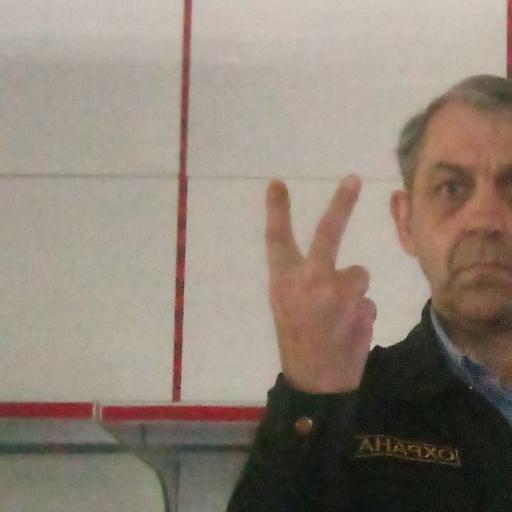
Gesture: peace_inverted